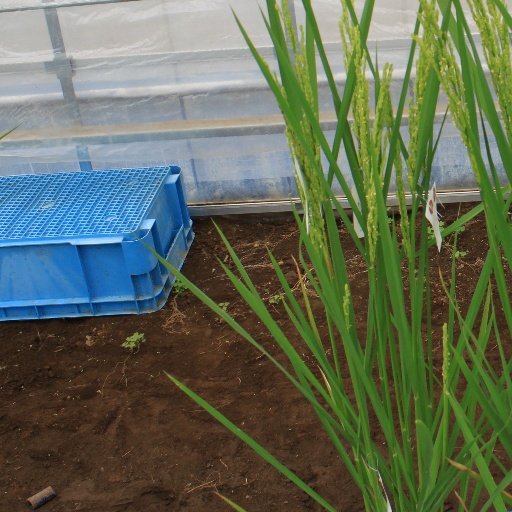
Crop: rice